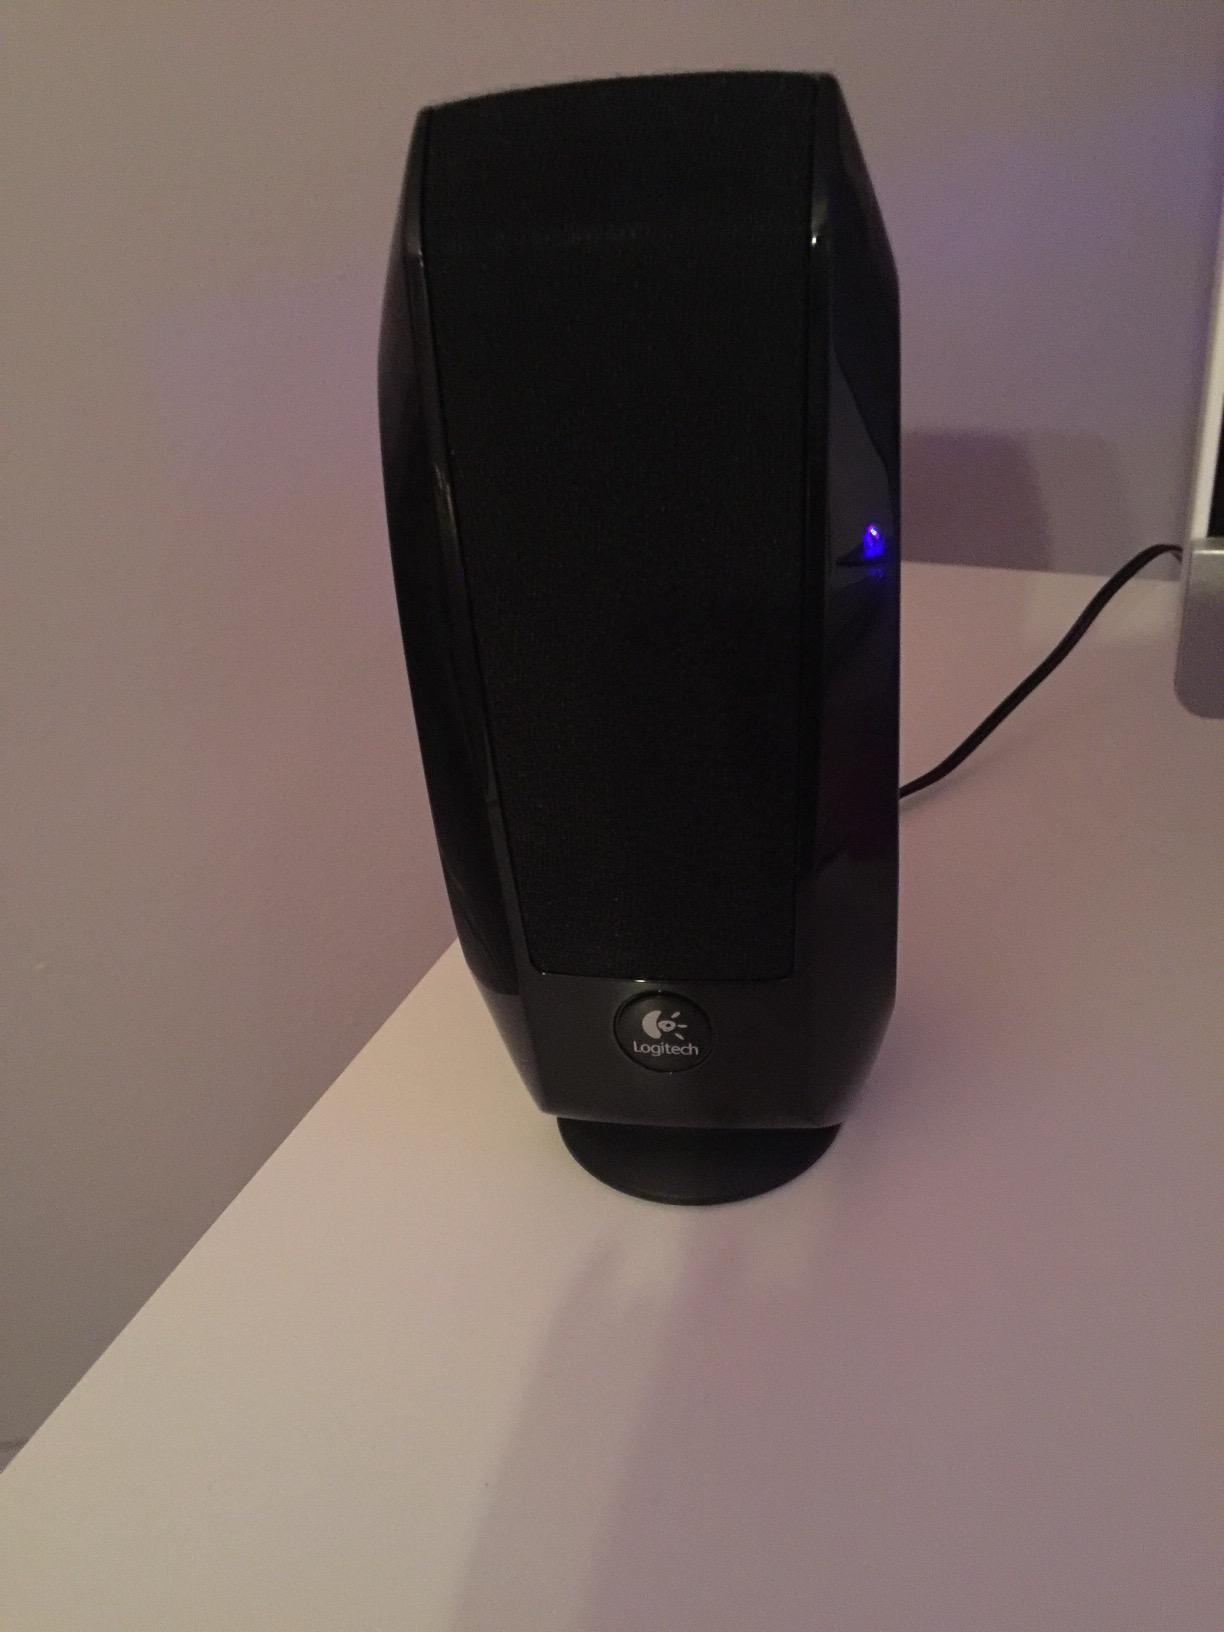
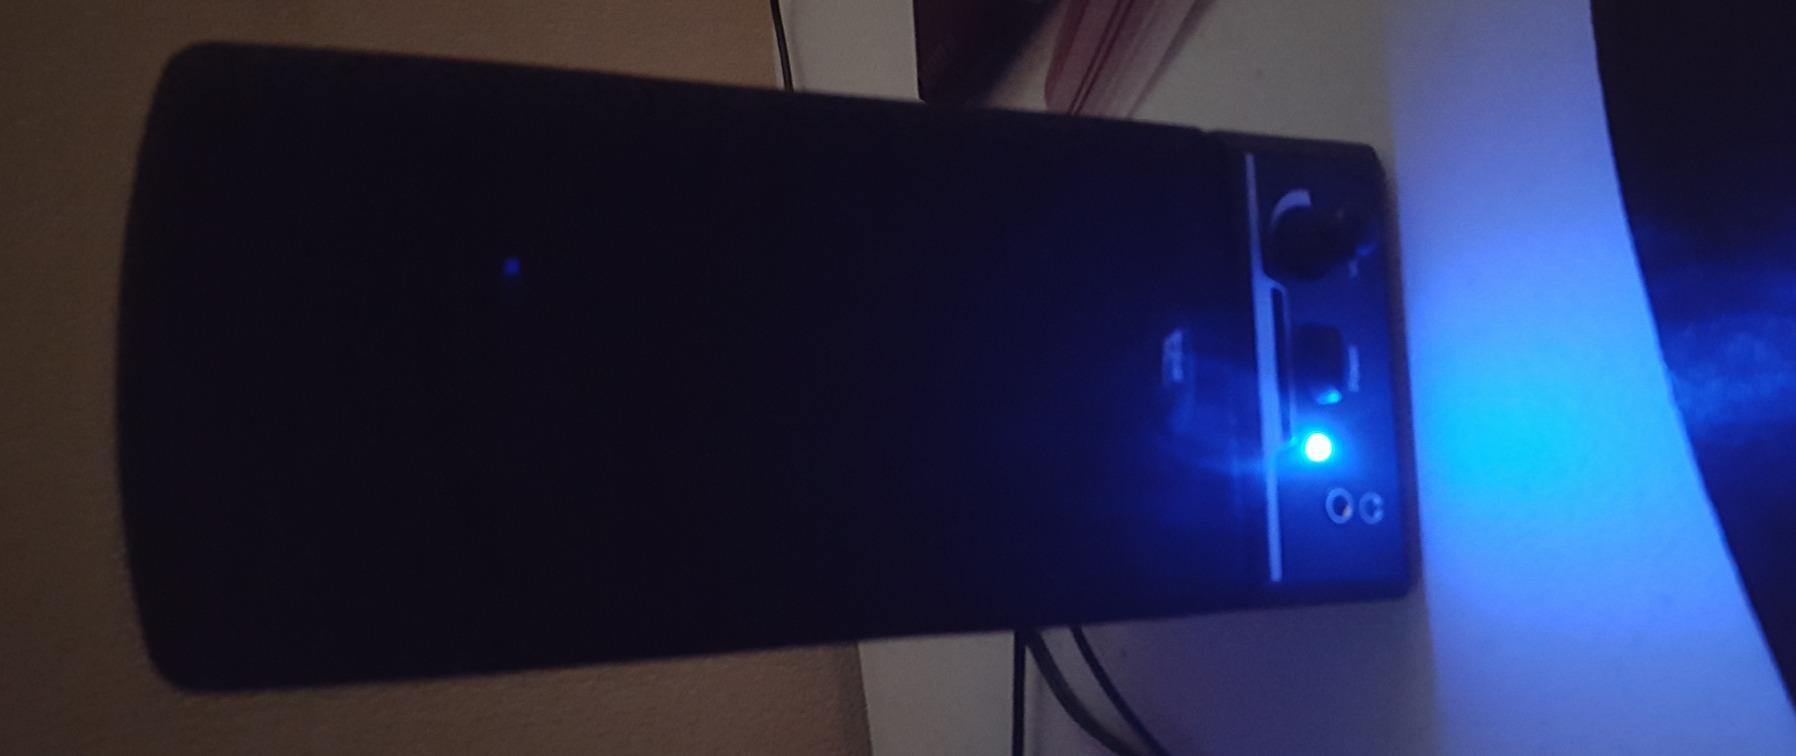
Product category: speaker
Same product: no